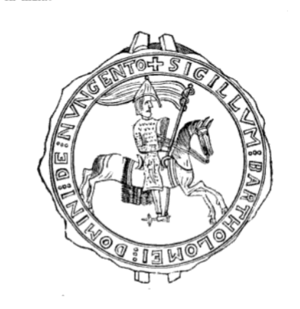
Sceau de Barthélemy II, seigneur de Nogent-en-Bassigny.
La Maison de Nogent est une famille féodale du Moyen Âge, originaire de la ville de Nogent, dans le Bassigny, et était vassale des évêques de Langres puis des comtes de Champagne.